Churchill caretaker ministry

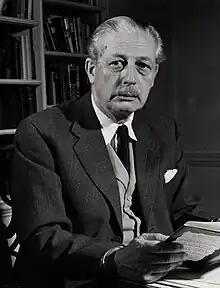
Harold Macmillan, Secretary of State for Air

Churchill mishandled the election campaign by resorting to party politics and trying to denigrate Labour. On 4 June, he committed a serious political gaffe by saying in a radio broadcast that a Labour government would require "some form of Gestapo" to enforce its agenda: